Palais Quartier

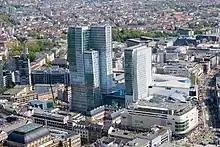
Palais Quartier seen from the Main Tower

The Palais Quartier, formerly known as the FrankfurtHochVier, is a mixed-use building complex in the Innenstadt district of Frankfurt, Germany. Built between 2004 and 2011, the complex consists of two high-rise buildings from which the tallest (Nextower) stands at tall, a shopping center and a historic palace.